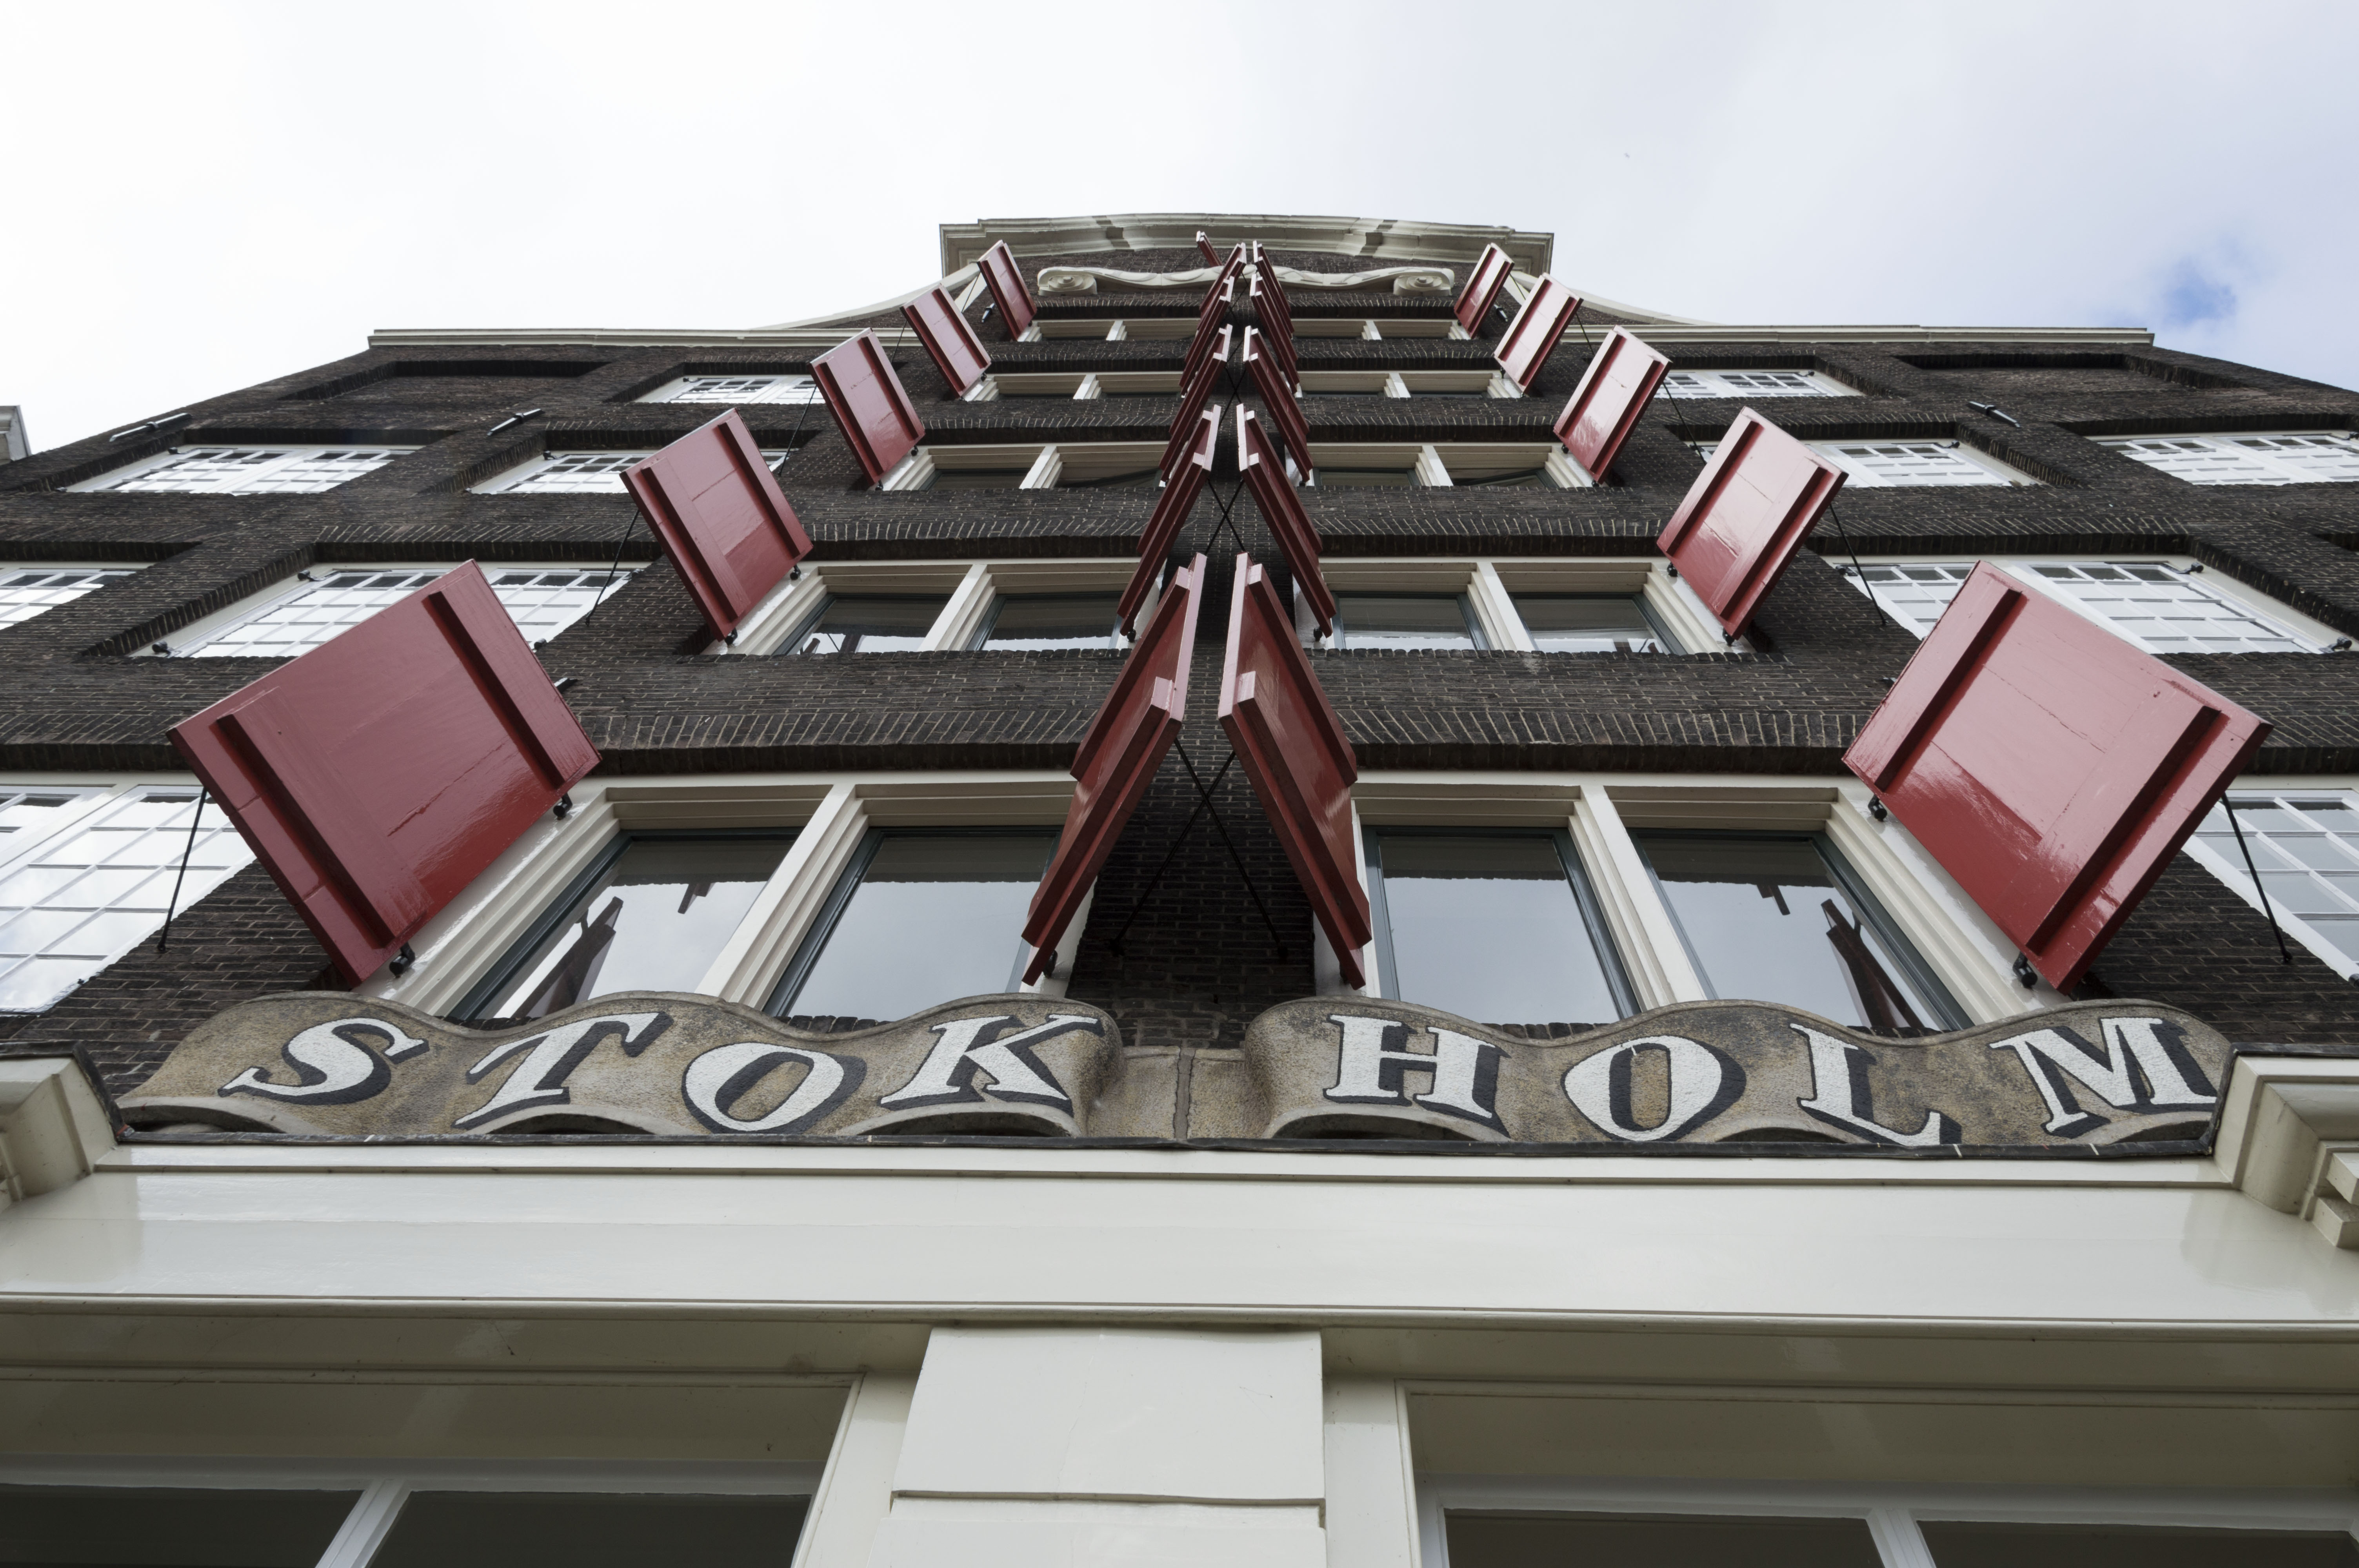
outdoor, architecture, photography, van, roof, building, urban, photo, facade, nikon, historic, stadium, warehouse, holland, nederland, netherlands, storehouse, dutch, outdoorphotography, picture, photograph, fotos, foto, fotografie, urbanphotography, geheugen, ramen, paulvandevelde, pdvandevelde, padagudaloma, landschapsfotografie, dordrecht, stadsfotografie, nederlandinfotos, historisch, stadswandeling, architectuur, pvdvfotografie, pdvandeveldedordrecht, diep, rondjedordt, dedordtevaer, dutchphotography, nederlandsefotografie, dutchphotogaraphy, totallydutch, fotografienederland, hollandsefotografie, fotografieholland, wolwevershaven, dordtmonumenteel, fotosdordrecht, fotosvandordrecht, erfgoedcentrumdiep, openmonumentendag, fotovandeweek, dordrechtmonumenteel, stokholm, pakhuis, luiken